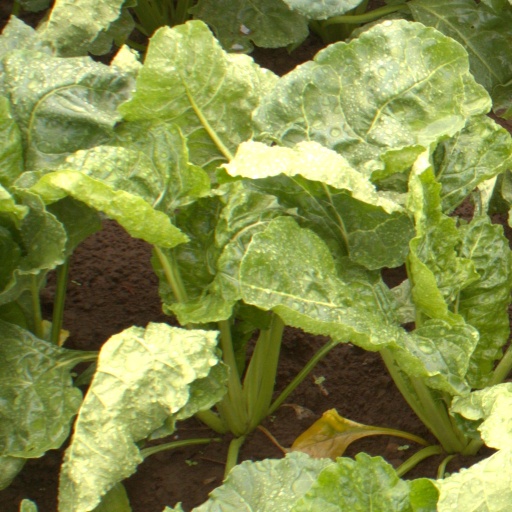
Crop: sugar beet